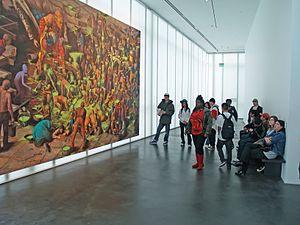
Jonas Burgert est un peintre allemand né en 1969, qui vit et travaille à Berlin.